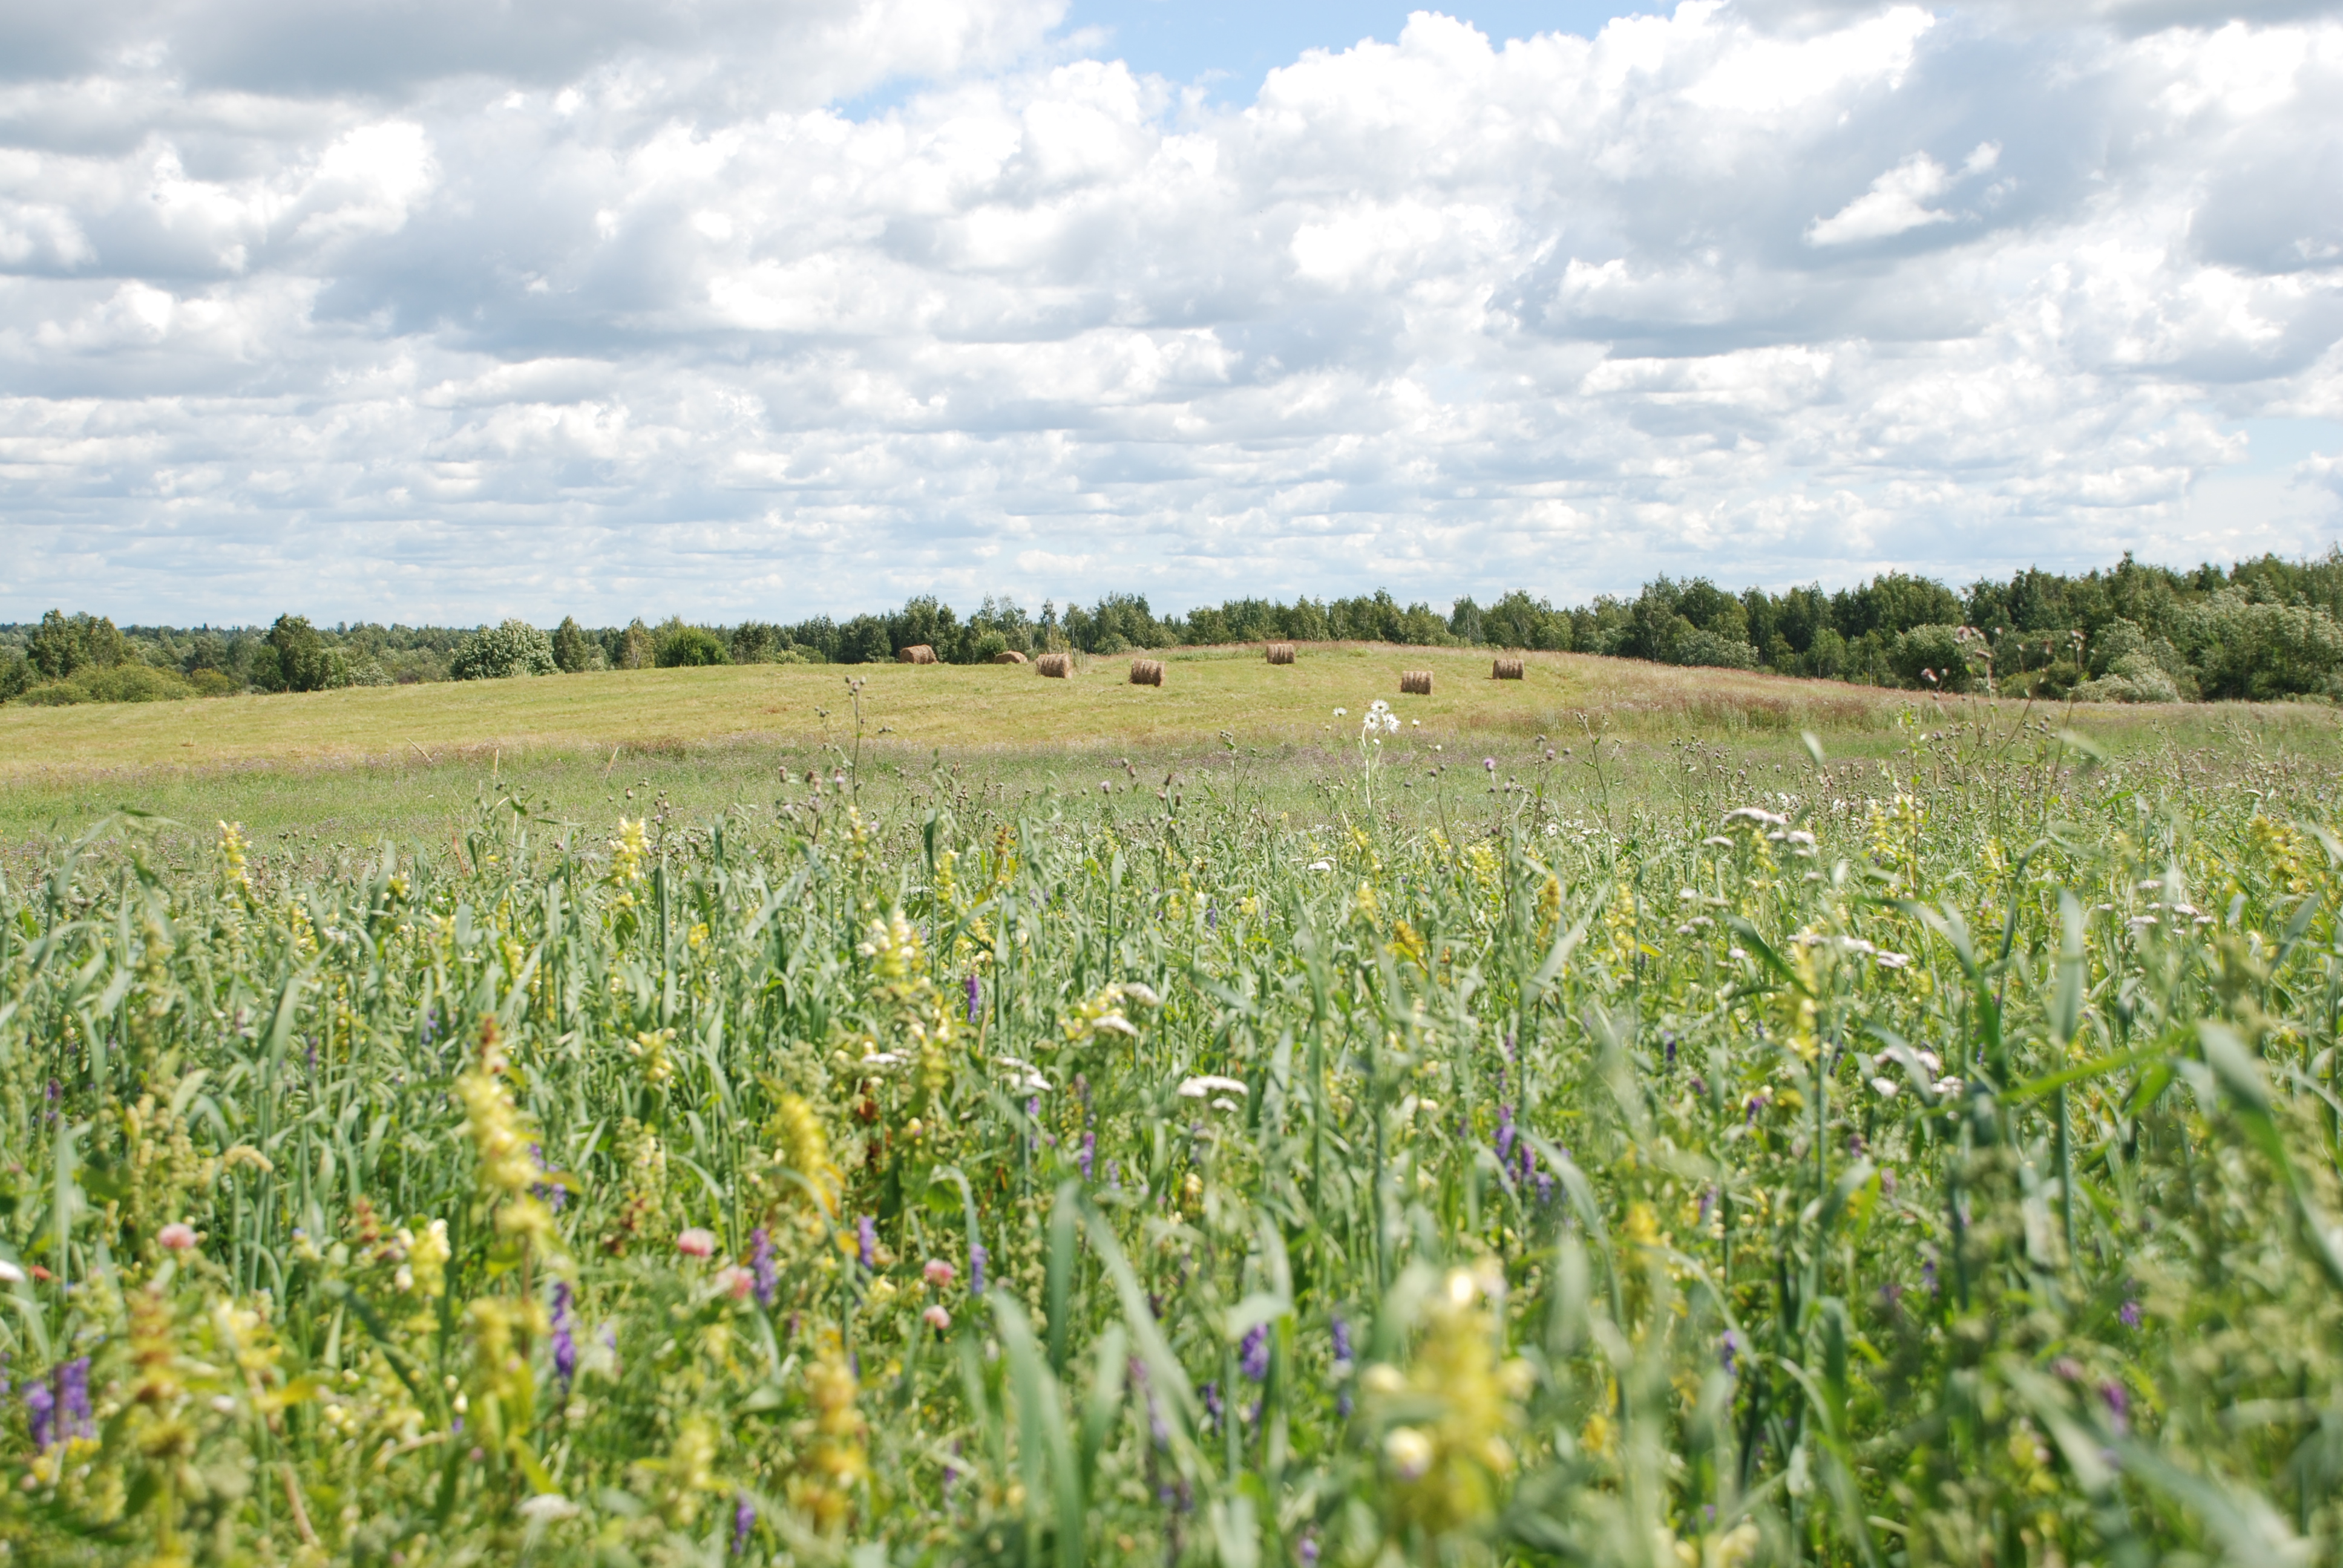
field, grassland, prairie, meadow, natural environment, natural landscape, grass, pasture, plant, crop, land lot, grass family, plain, ecoregion, agriculture, sky, steppe, rural area, wildflower, flower, farm, cash crop, landscape, Forb, rye, plantation